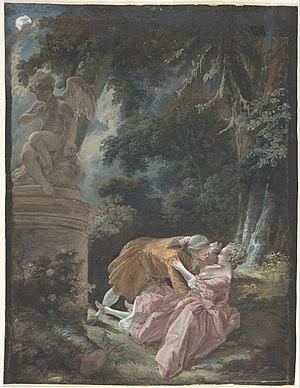
Pierre-Antoine Baudouin, né en 1723 et mort en 1769, est un peintre et dessinateur français.